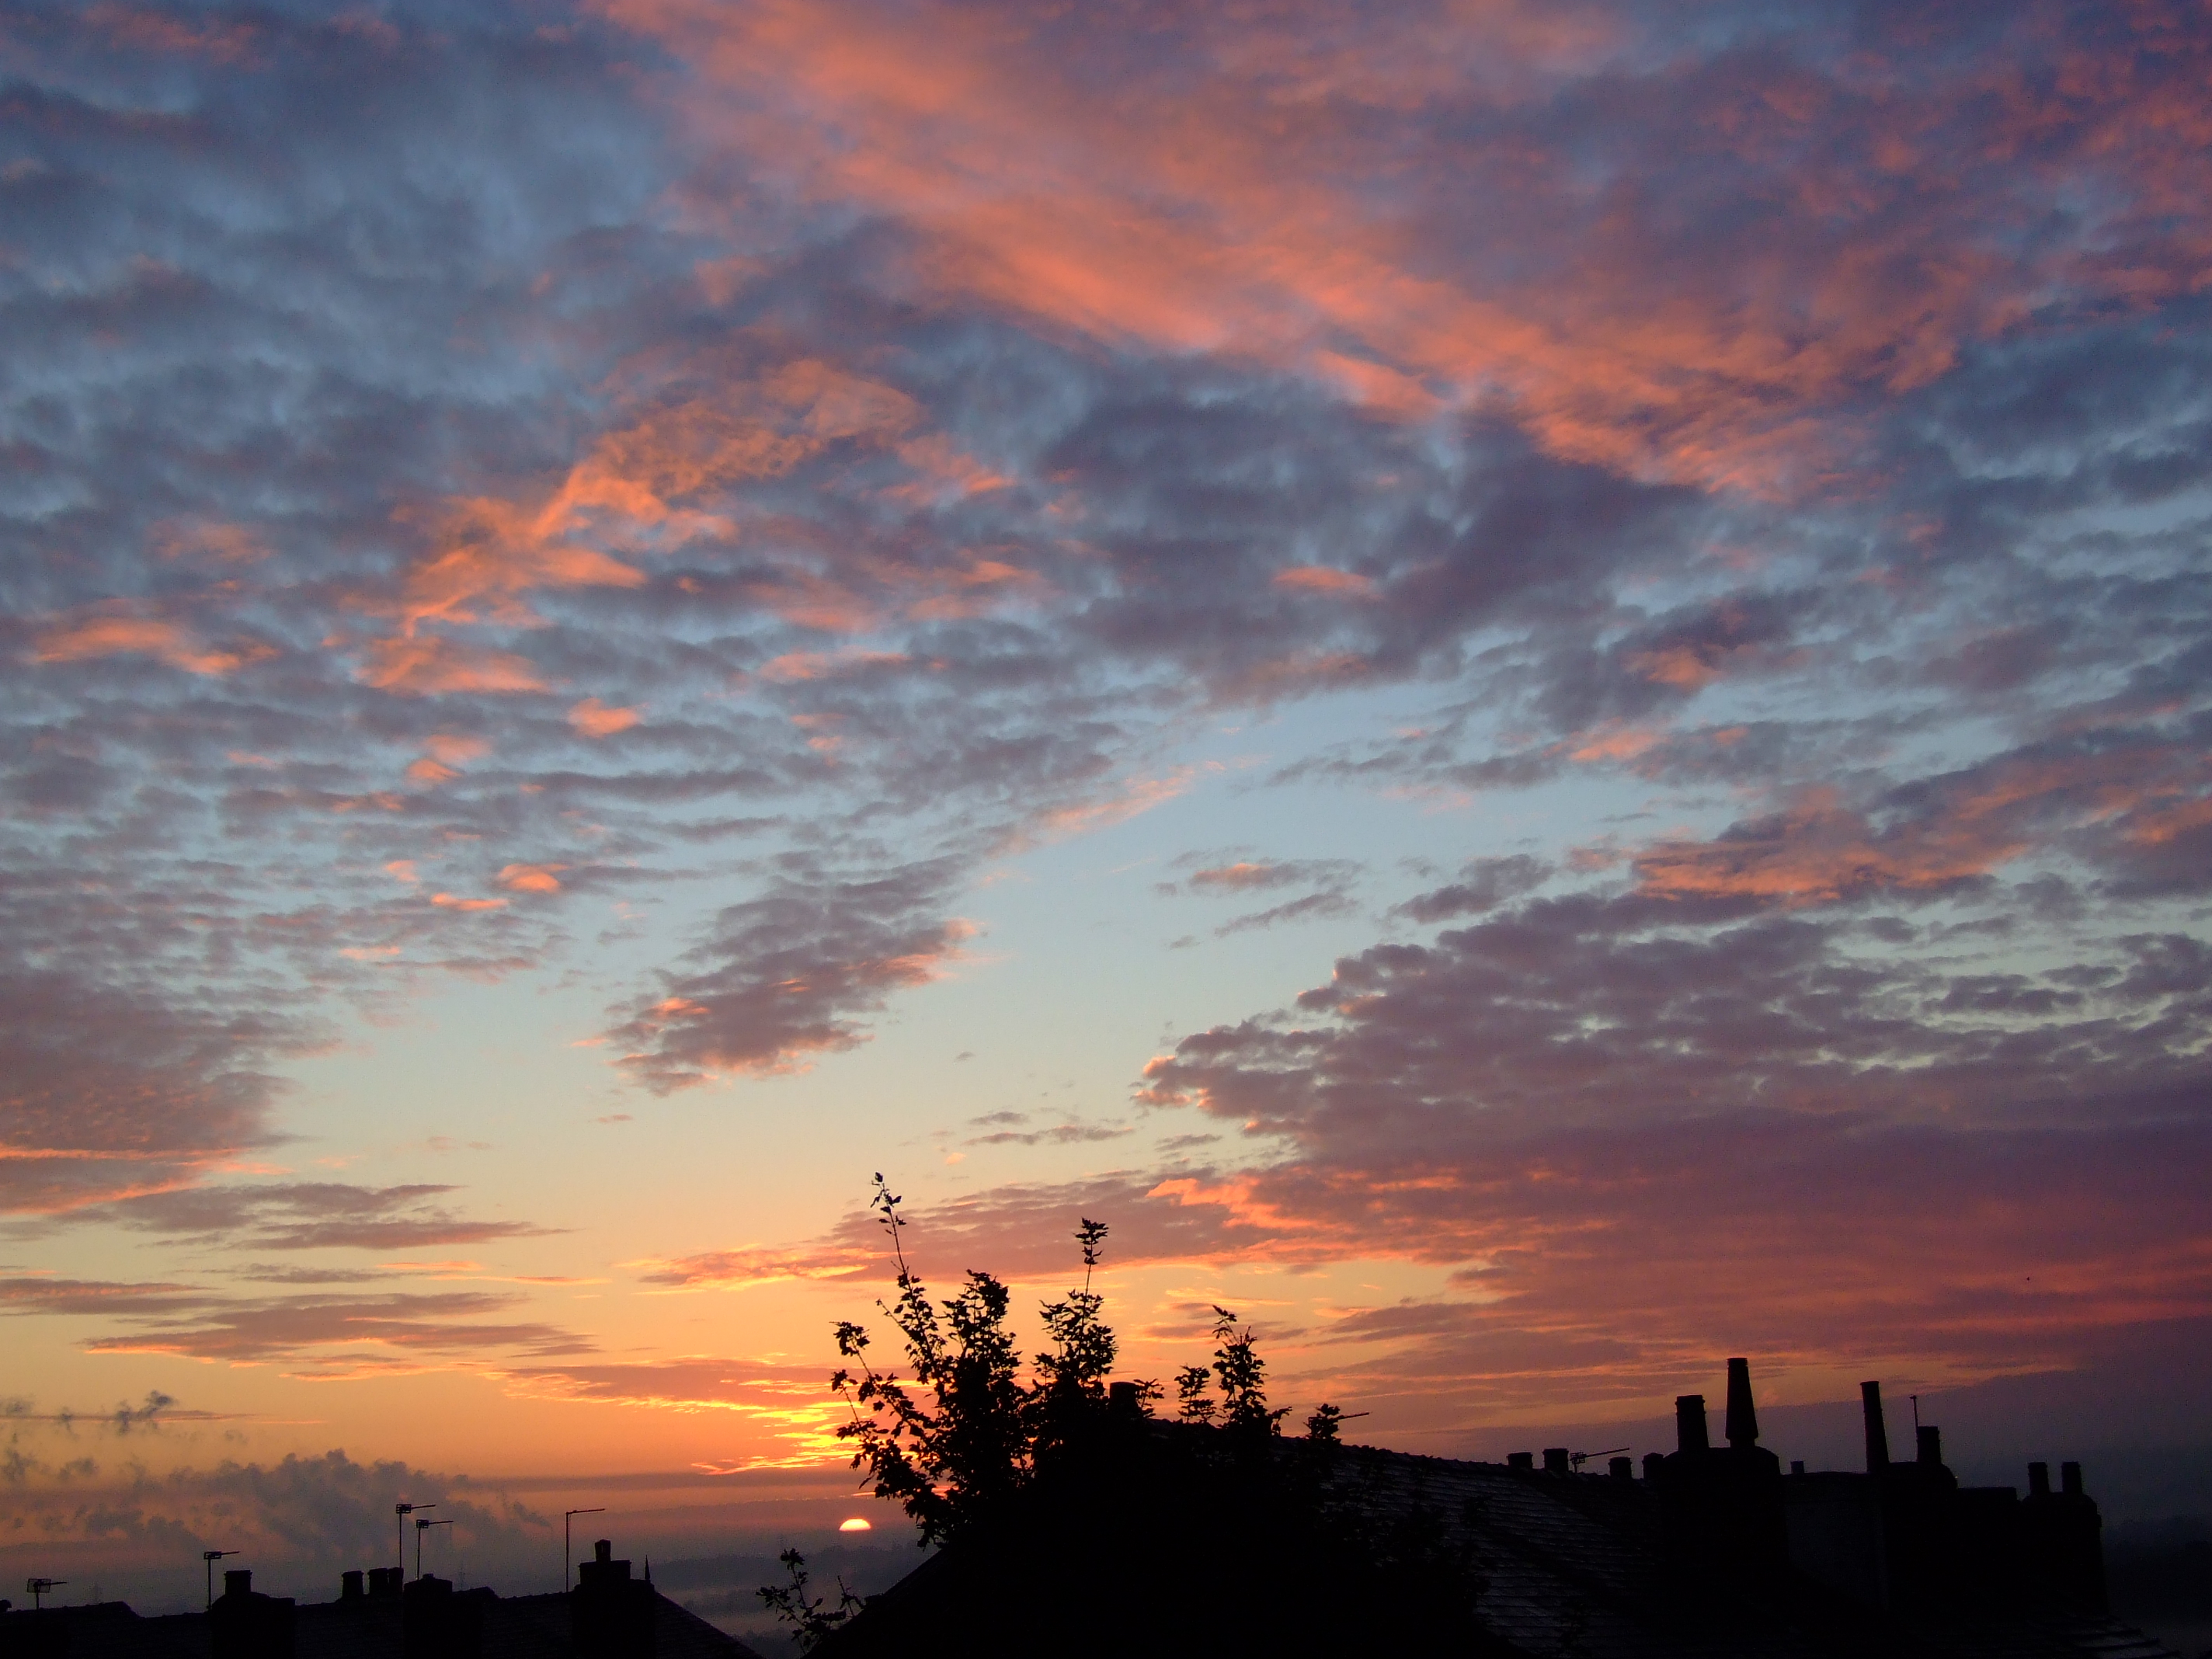
horizon, cloud, sky, sunrise, sunset, mist, morning, dawn, atmosphere, dusk, evening, afterglow, red sky at morning